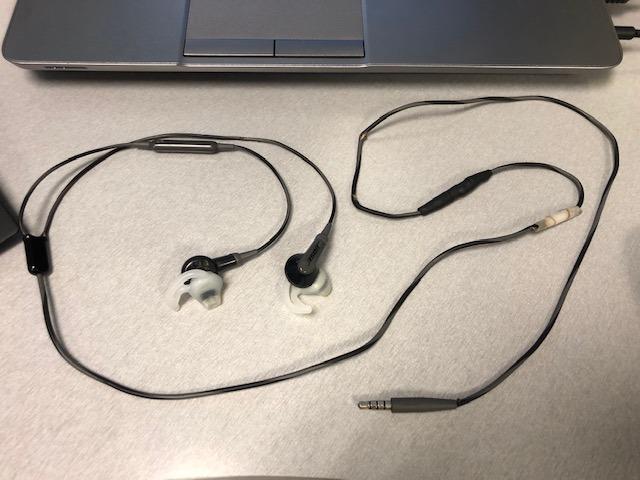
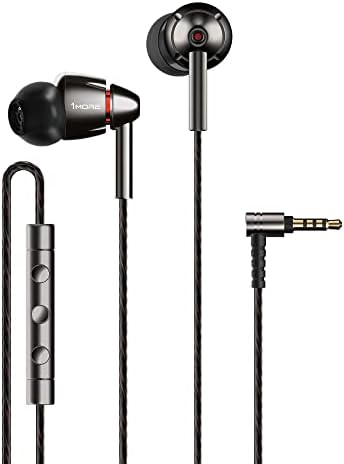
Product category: headphones
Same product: no